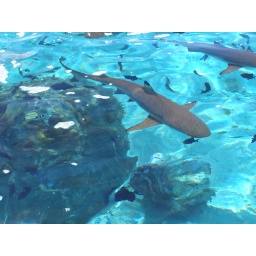
A black fin reef shark in the crystal clear waters of Moorea.